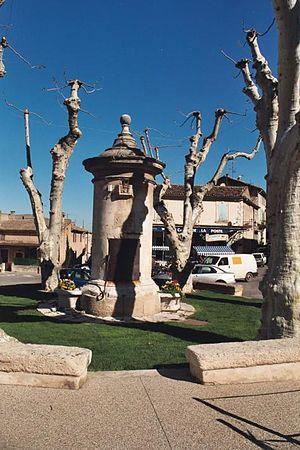
Département de Vaucluse/ Commune de Robion/ La pompe/ Photo personnelle prise en 2005
Robion est une commune française, située dans le département de Vaucluse en région Provence-Alpes-Côte d'Azur.